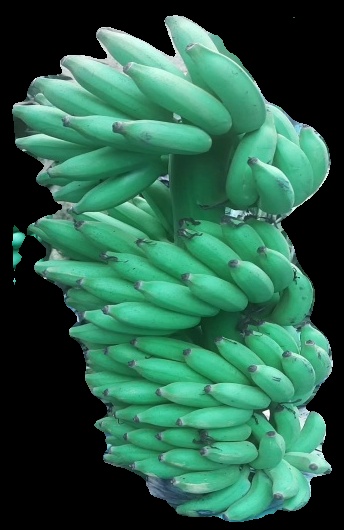
Variety: elakki-bale
Grade: grade1